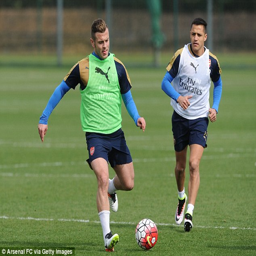
soccer player passes the ball away from football player as he trains ahead of a much - anticipated return to action